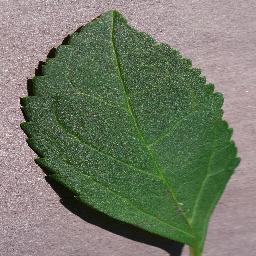
Label: Cherry___healthy